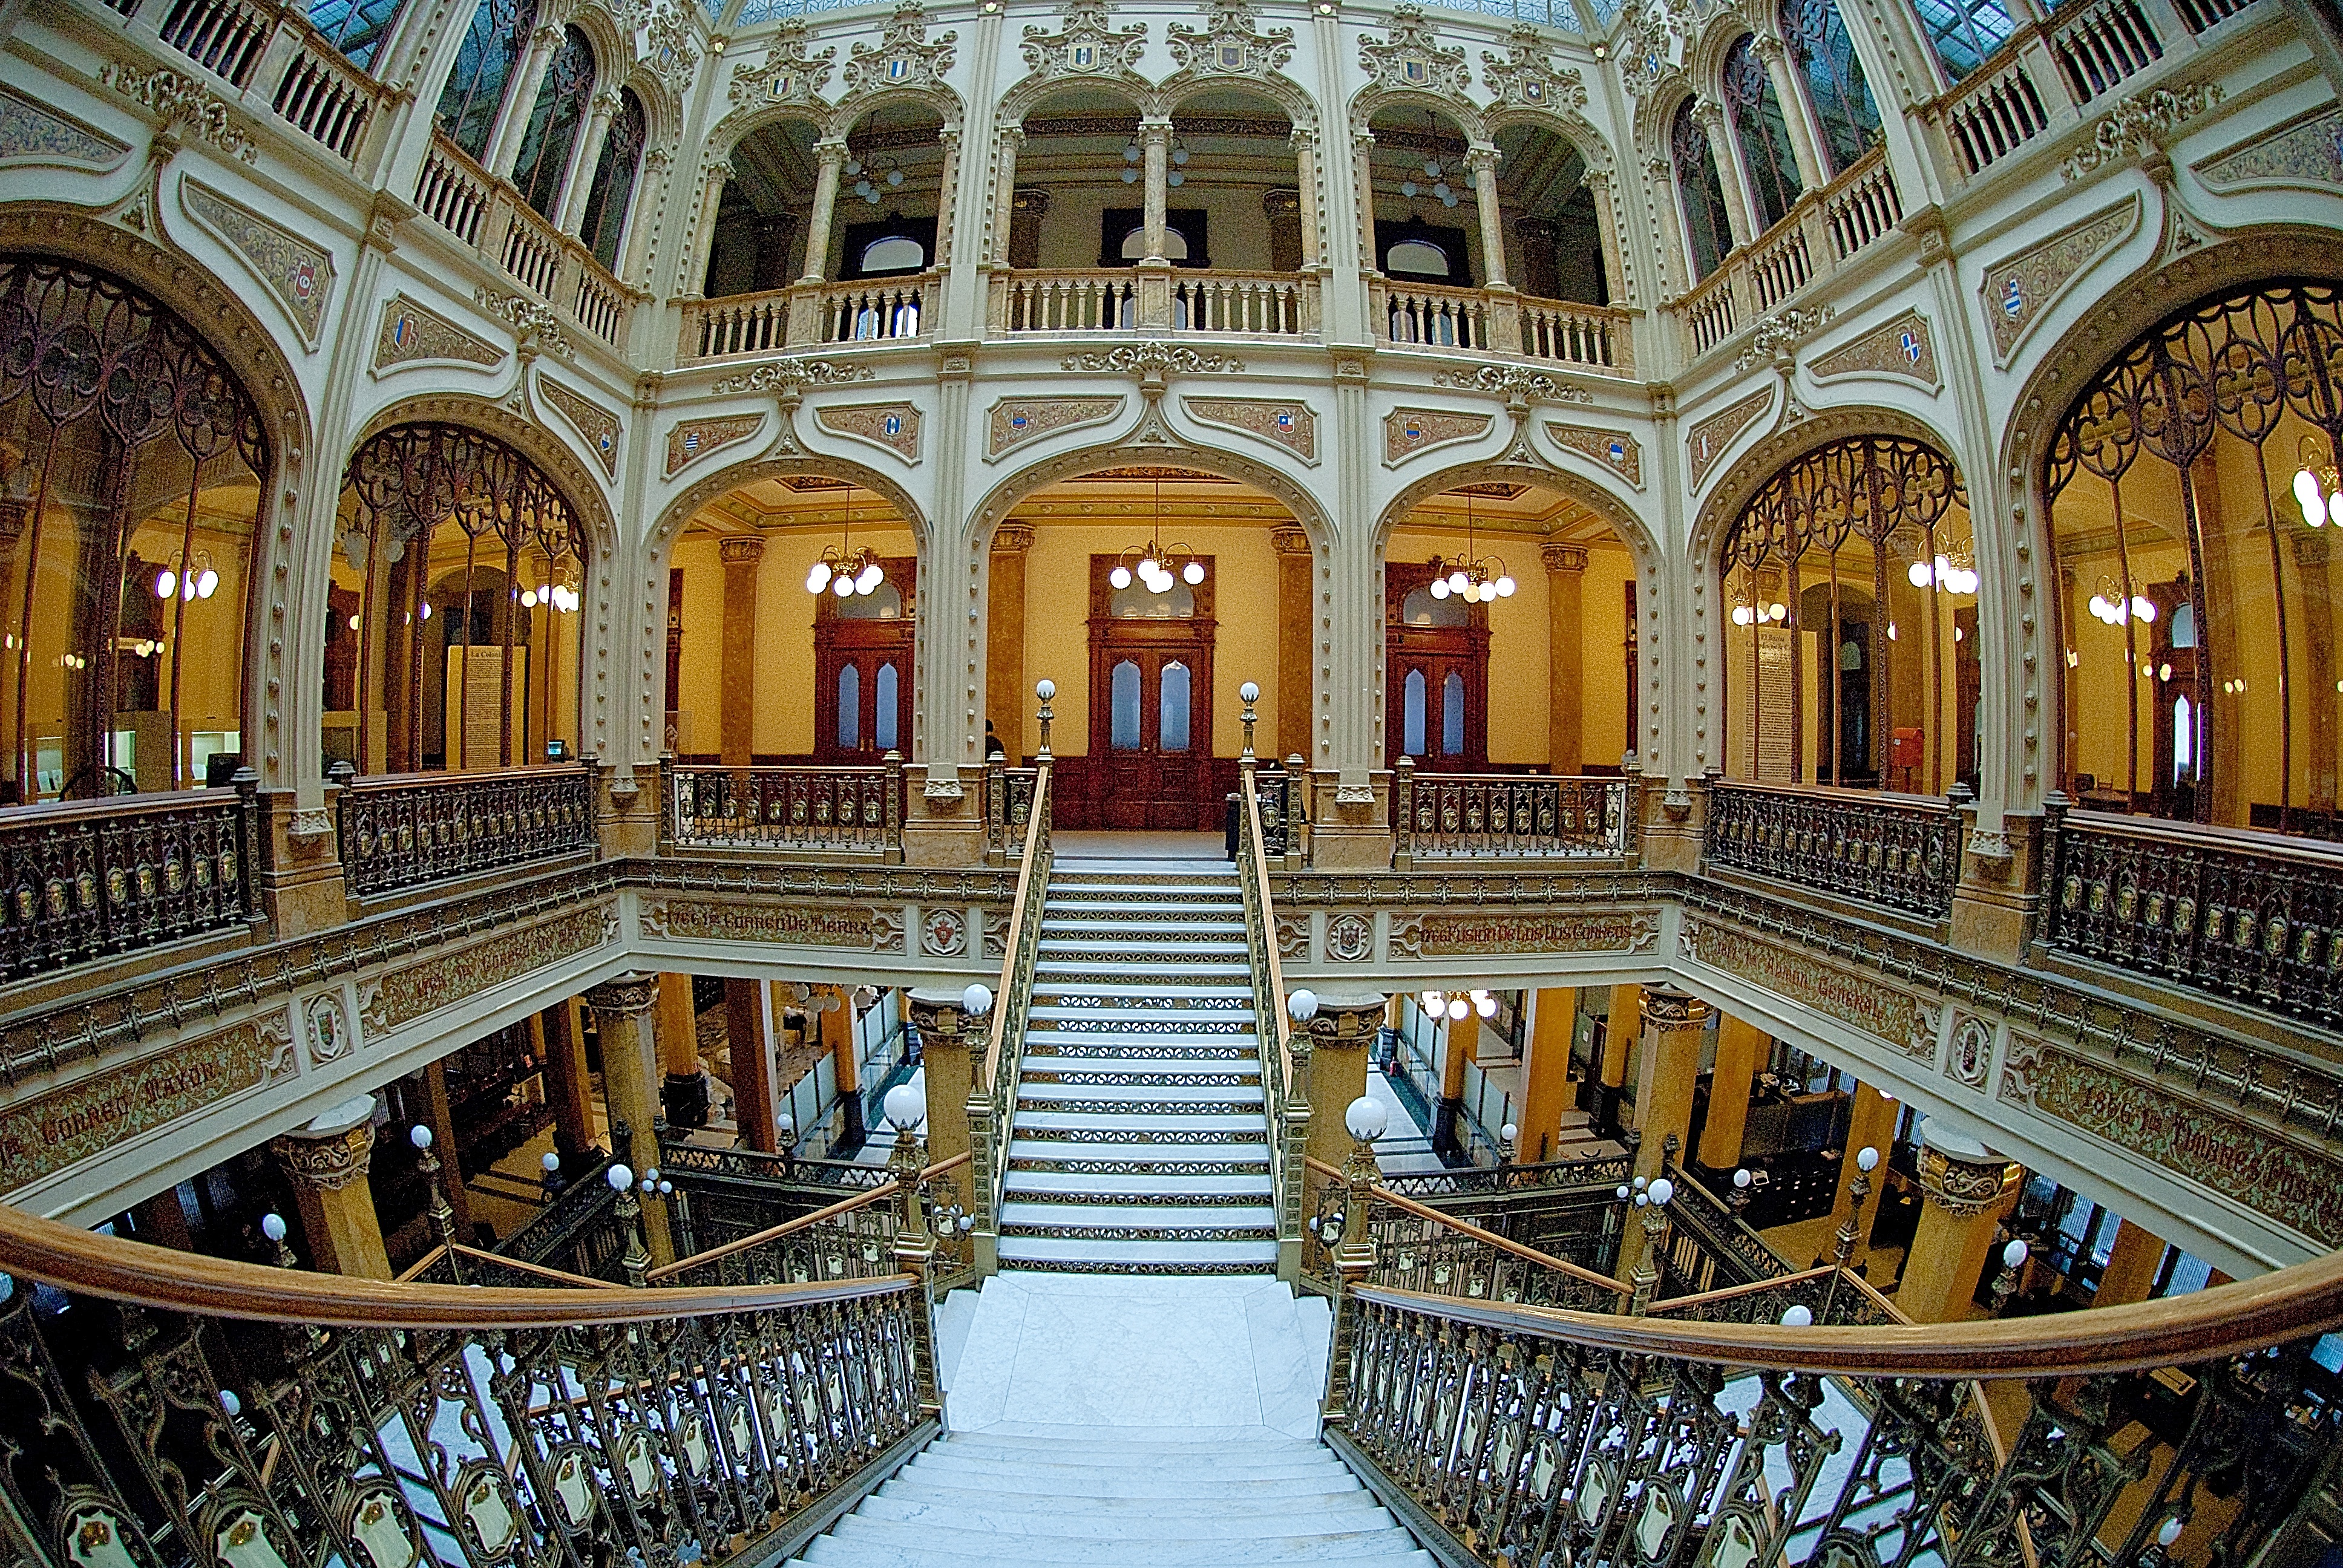
post, floor, building, palace, office, skylight, indoor, church, historic, furniture, place of worship, package, gold, stairs, postal, ballroom, basilica, estate, accommodation, renovation, artisan, delivery, post office